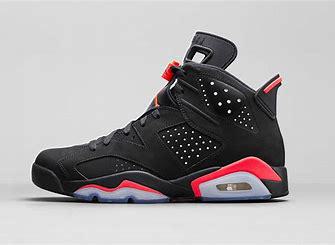
Brand: Jordan
Model: 6 Retro